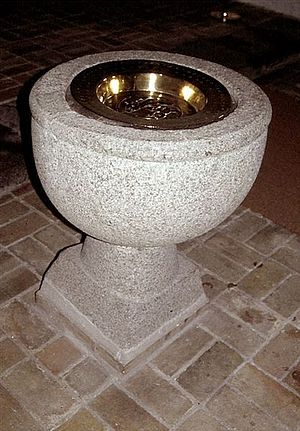
Tånum Kirke
Døbefont
Tånum Kirke, Randers Kommune, døbefont
Tånum Kirke er en kirke i Tånum Sogn i det tidligere Sønderlyng Herred Viborg Amt, nu Randers Kommune. Apsis, kor og skib er opført i romansk tid i fint tilhugne kvadersten, formodentlig omkring 1150.